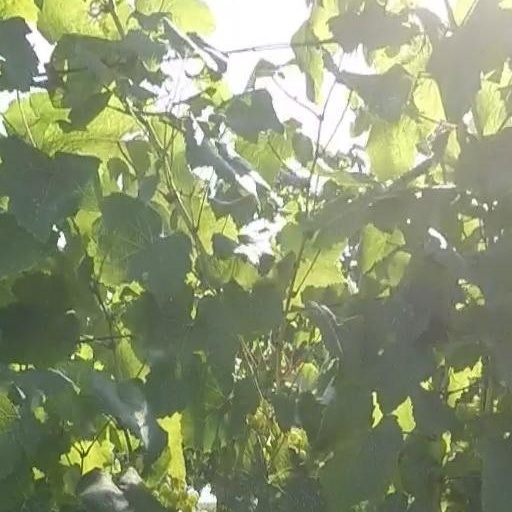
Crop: grape